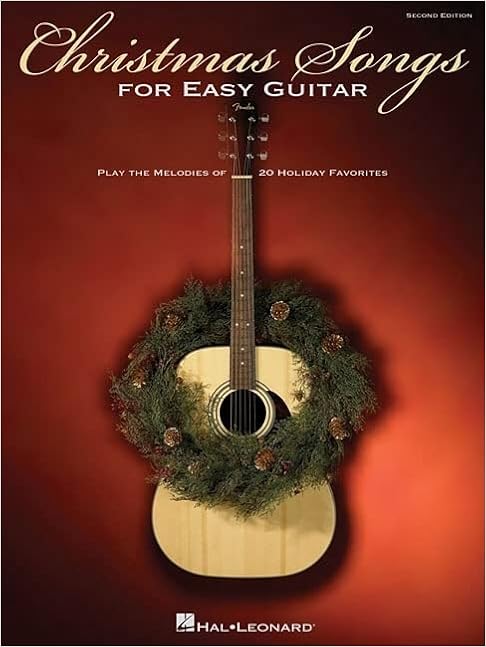
Christmas Songs for Easy Guitar
Category: Books
About the Author Founded in 1947, Hal Leonard LLC has become the worlds largest source of music performance and instructional materials, with a catalog of over a million products in both physical and digital form. They represent many of the greatest songwriters and artists of all time and publish and distribute works from all genres of music for all styles of musicians and ensembles.
Features: (Guitar Book). This second edition features 20 classic Christmas tunes arranged at an easy level: Blue Christmas * The Christmas Song (Chestnuts Roasting) * Frosty the Snow Man * Christmas Time Is Here * A Holly Jolly Christmas * I Saw Mommy Kissing Santa Claus * I'll Be Home for Christmas * Jingle-Bell Rock * Let It Snow! Let It Snow! Let It Snow! * A Marshmallow World * Merry Christmas, Darling * My Favorite Things * Rockin' Around the Christmas Tree * Rudolph the Red-Nosed Reindeer * Santa Claus Is Comin' to Town * Silver Bells * You're All I Want for Christmas * and more.